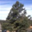
Label: pine_tree